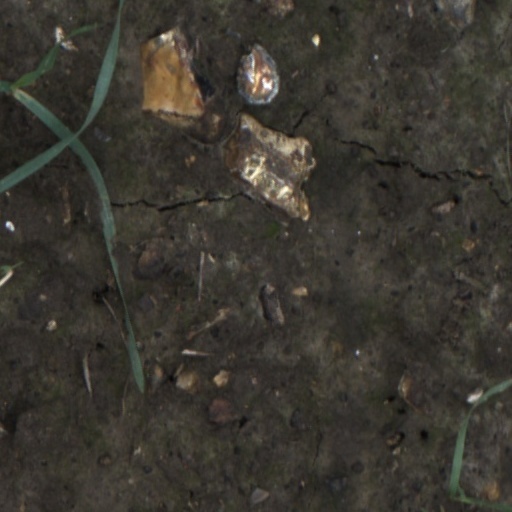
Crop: wheat